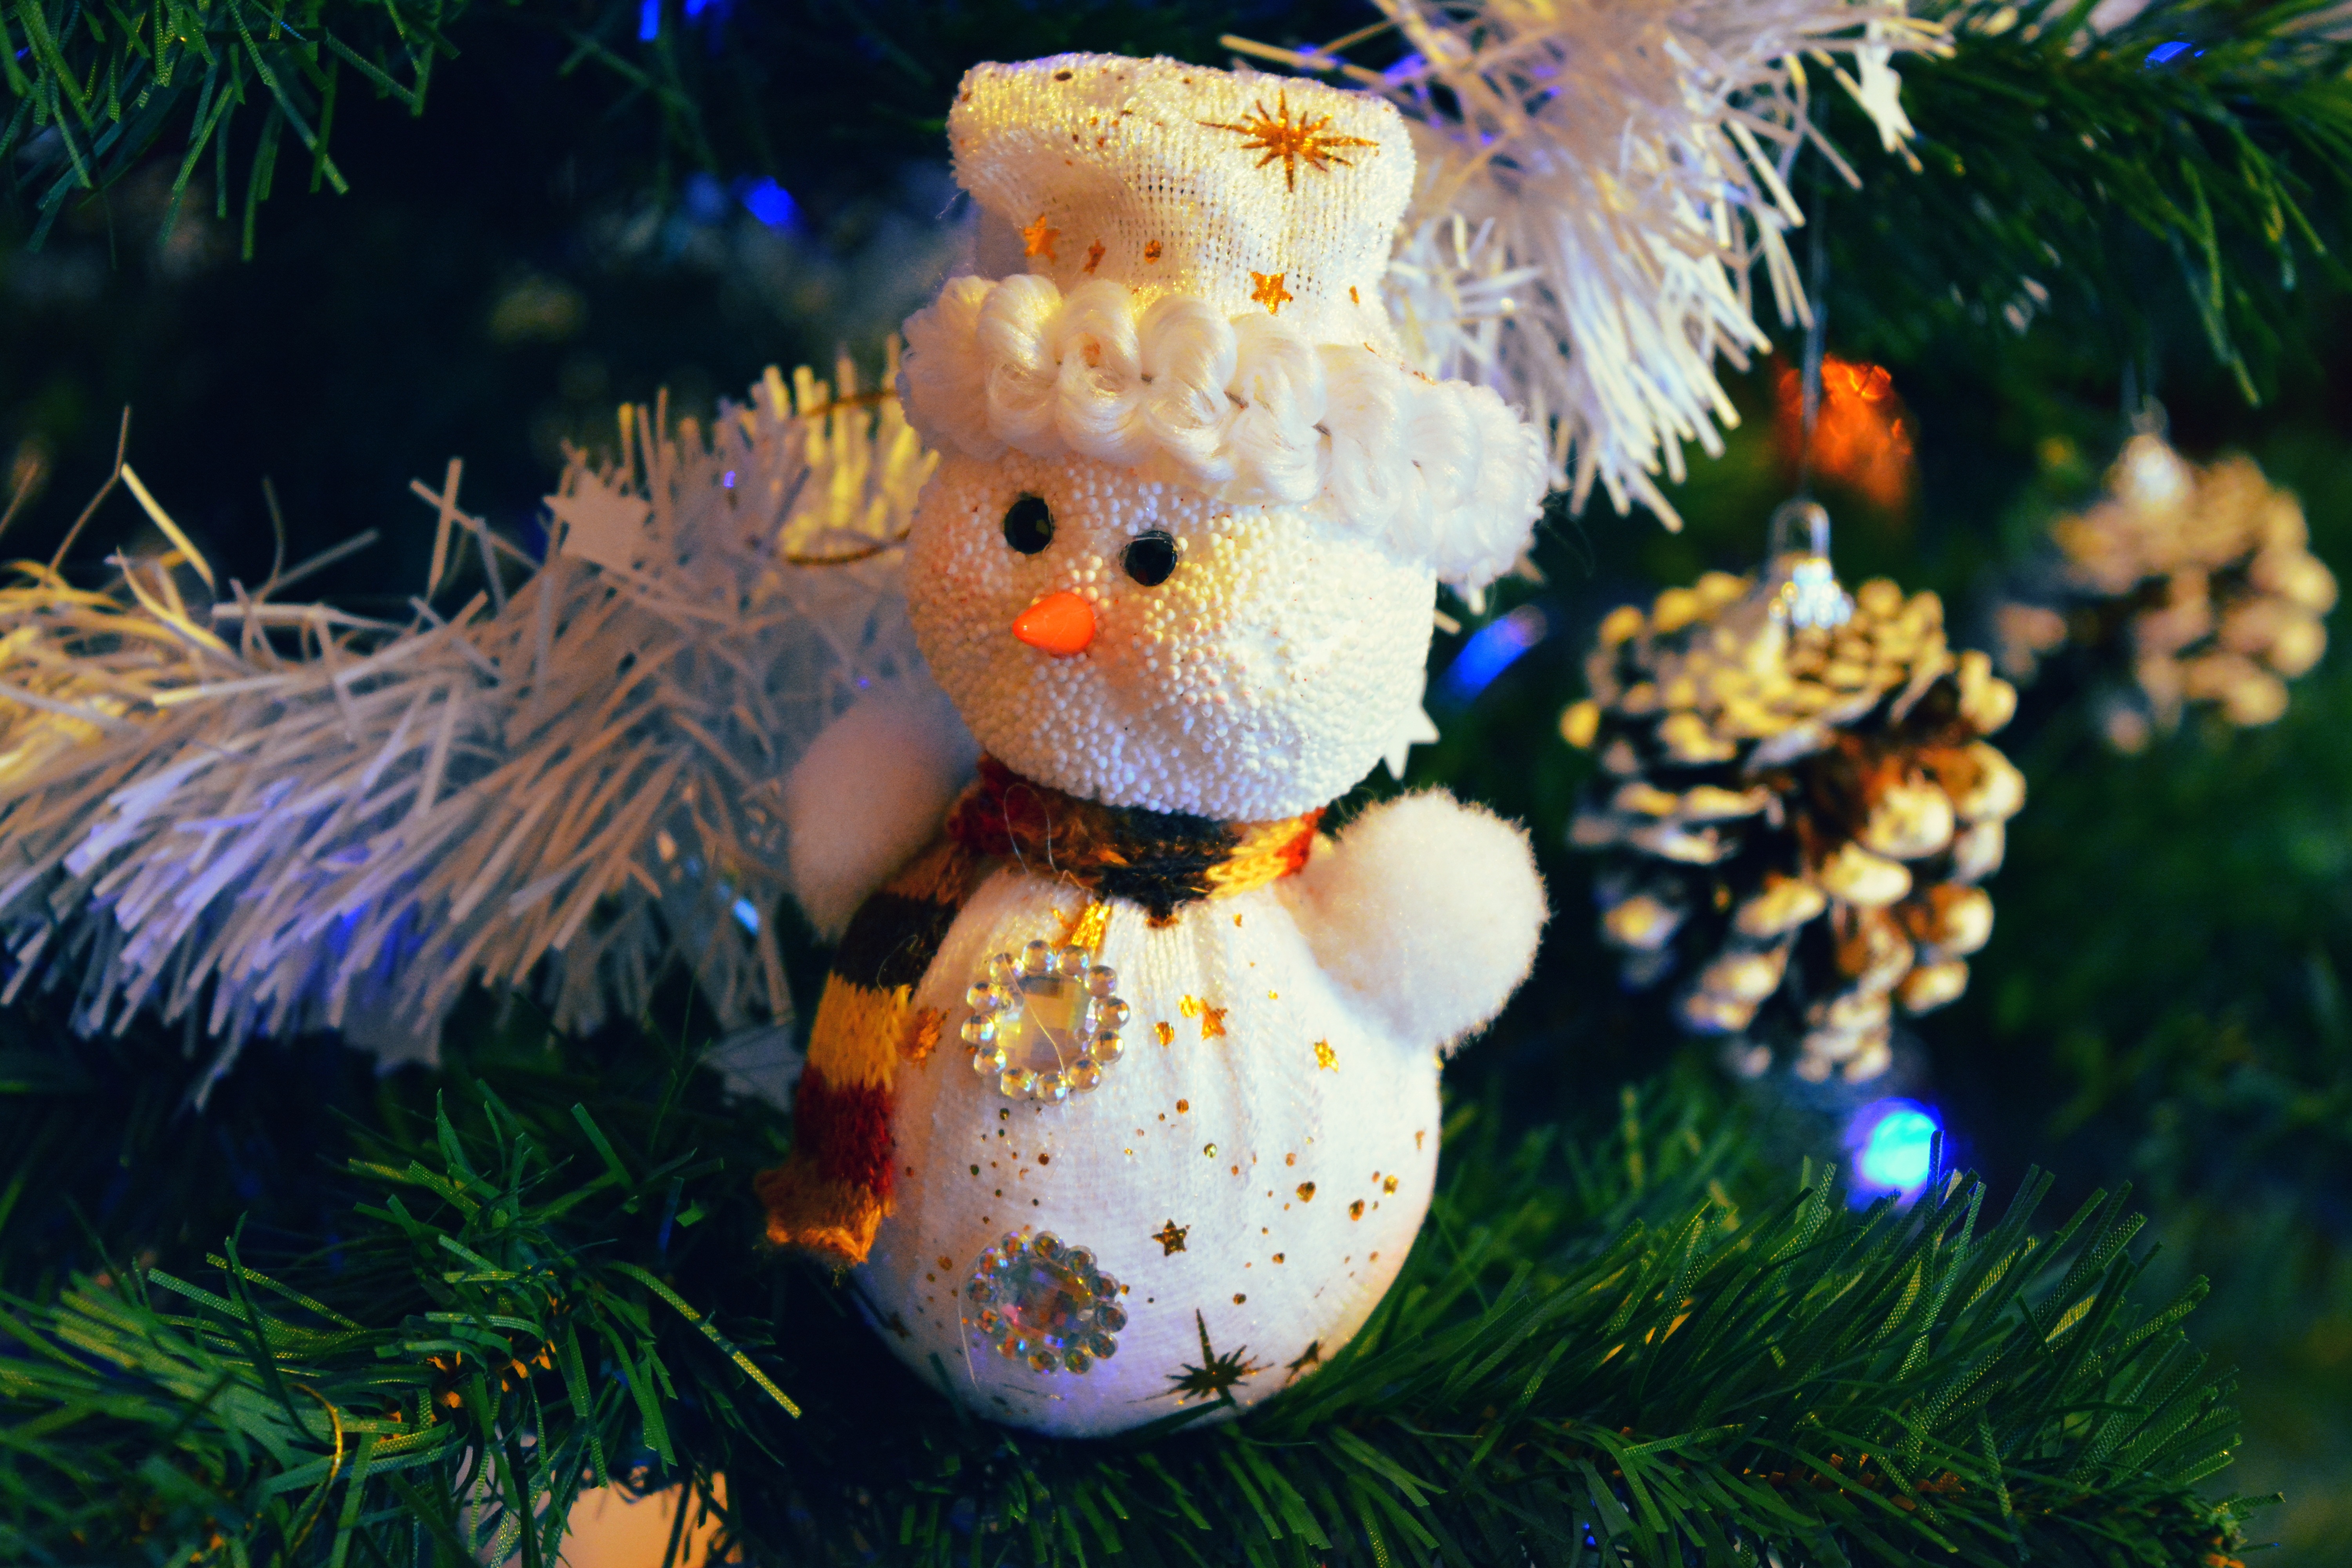
tree, branch, flower, autumn, holiday, christmas, christmas tree, ornament, celebrate, christmas decoration, snowman, tinsel, plush, brad, artificial christmas tree